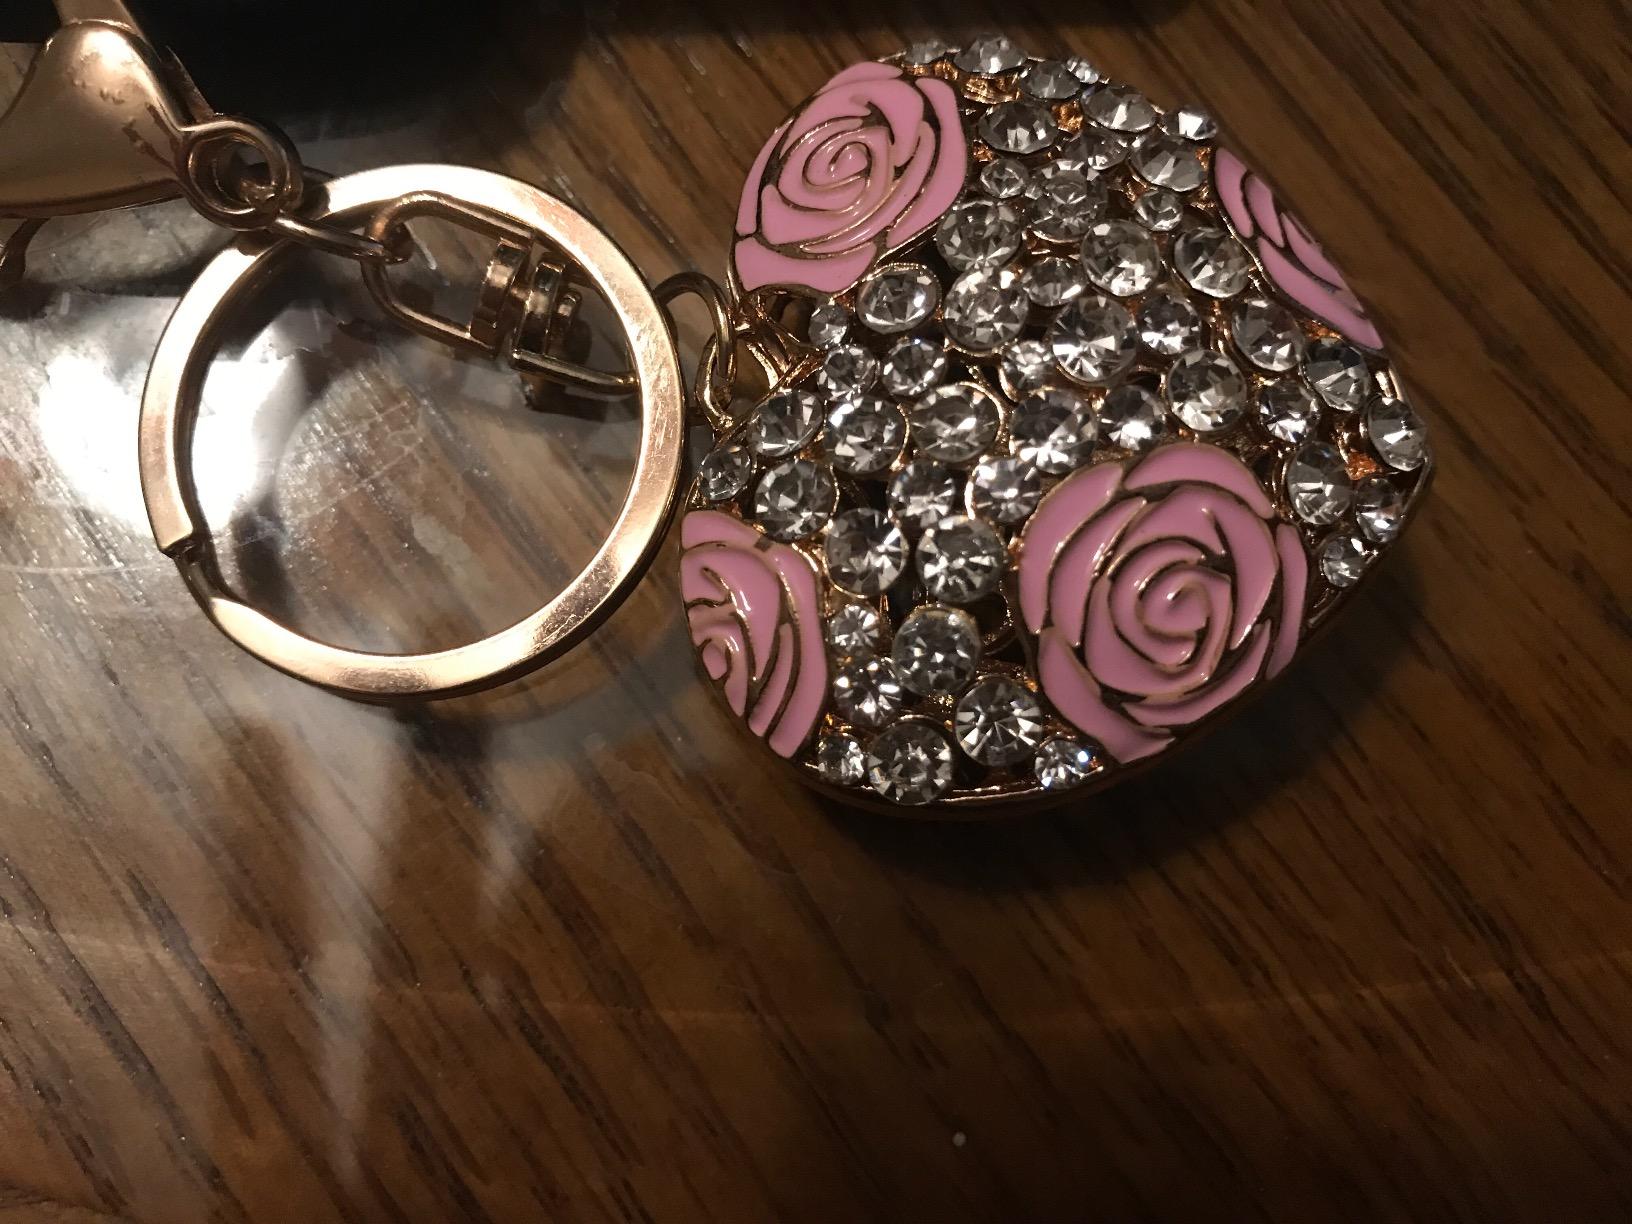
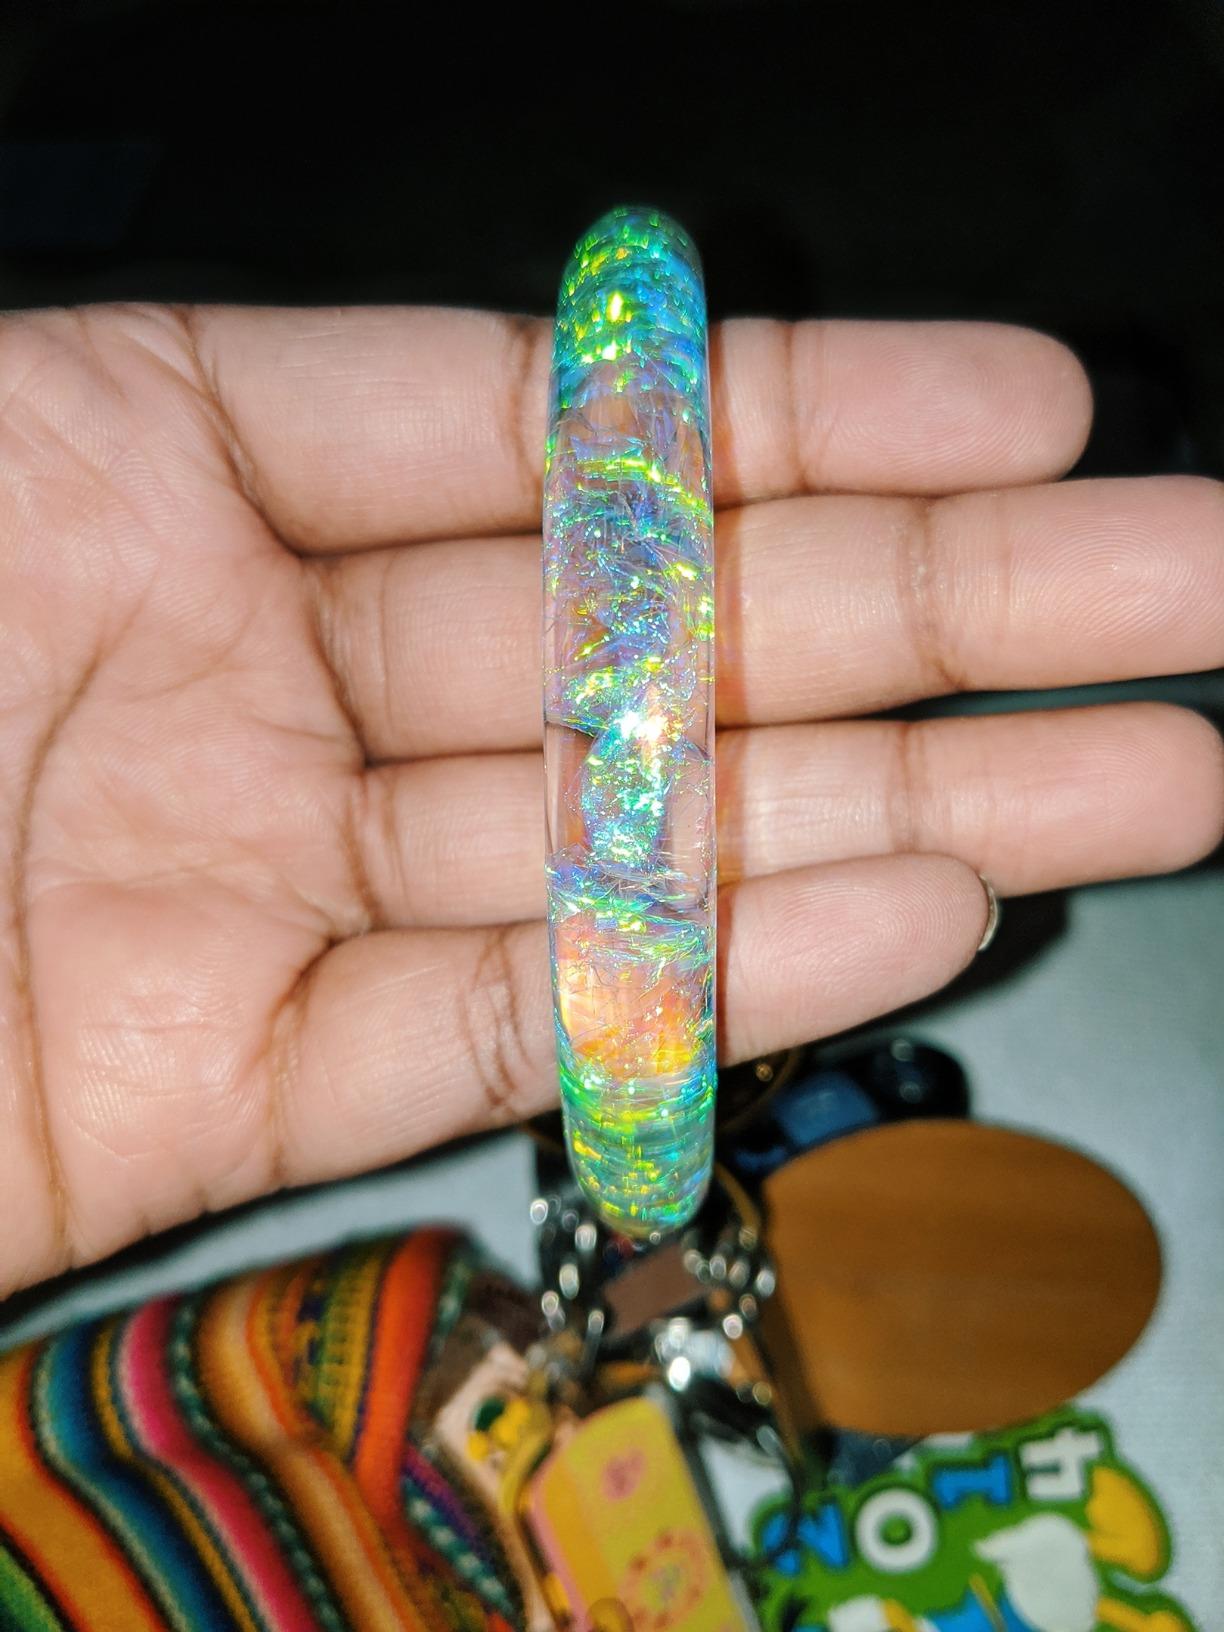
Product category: accessories_keychain
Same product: no